Birds of Exile

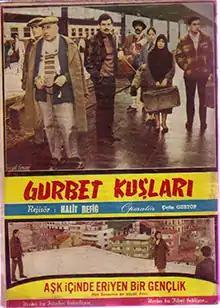
Poster

Birds of Exile is a 1964 Turkish drama film, directed by Halit Refiğ and starring Tanju Gürsu, Filiz Akın, Özden Çelik and Cüneyt Arkın in his acting debut.